Martinborough

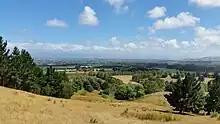
Martinborough township and surroundings viewed from near the top of Rapaki Hill

Martinborough ( or ) is a town in the South Wairarapa District, in the Wellington region of New Zealand. It is 65 kilometres east of Wellington and 35 kilometres south-west of Masterton. The town has a resident population of